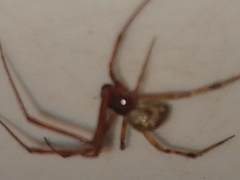
Species: Parasteatoda_tepidariorum